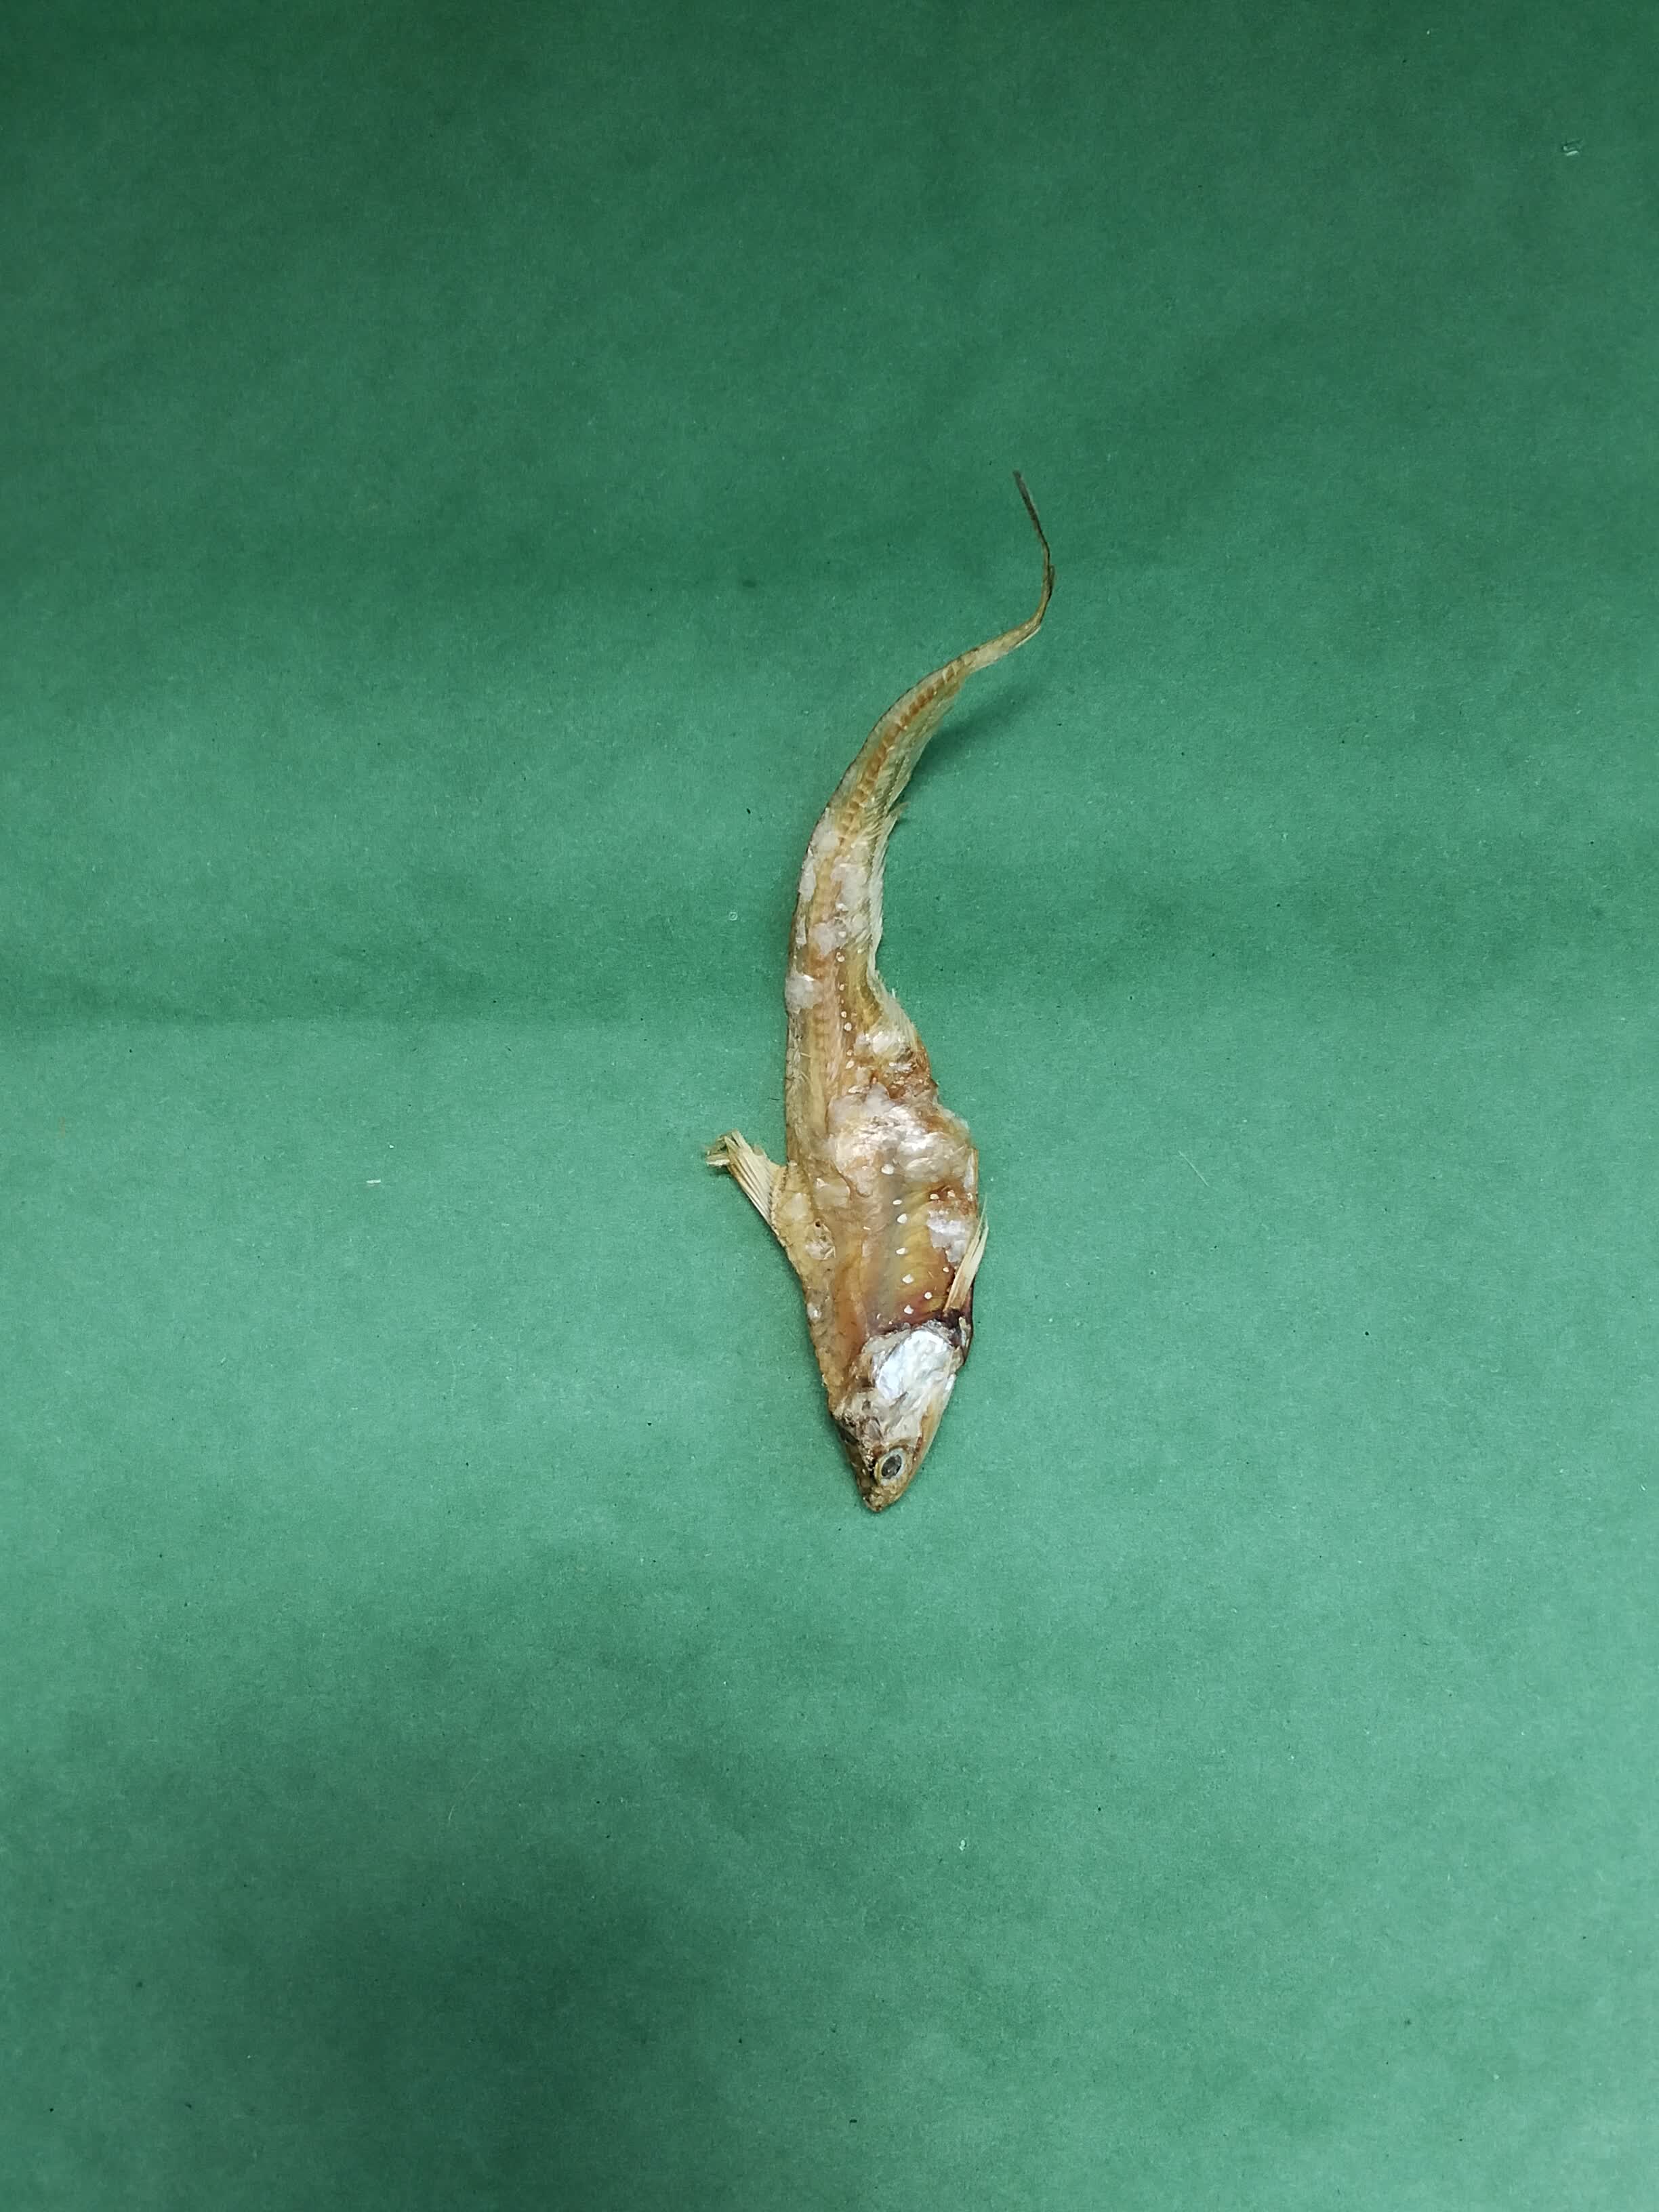
Species: Shundori